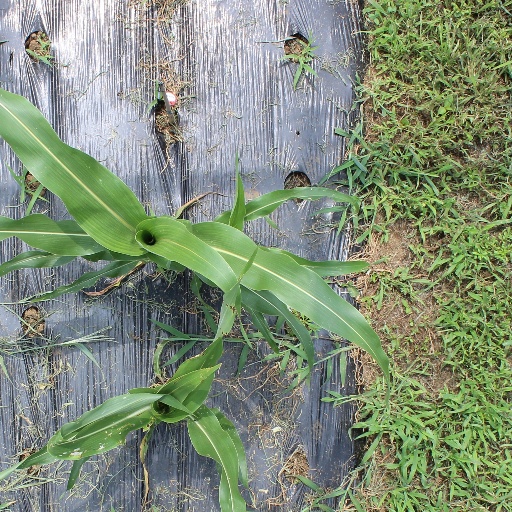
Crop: sorghum